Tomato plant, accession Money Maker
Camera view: vertical (180 deg); turntable rotation: 270 degrees
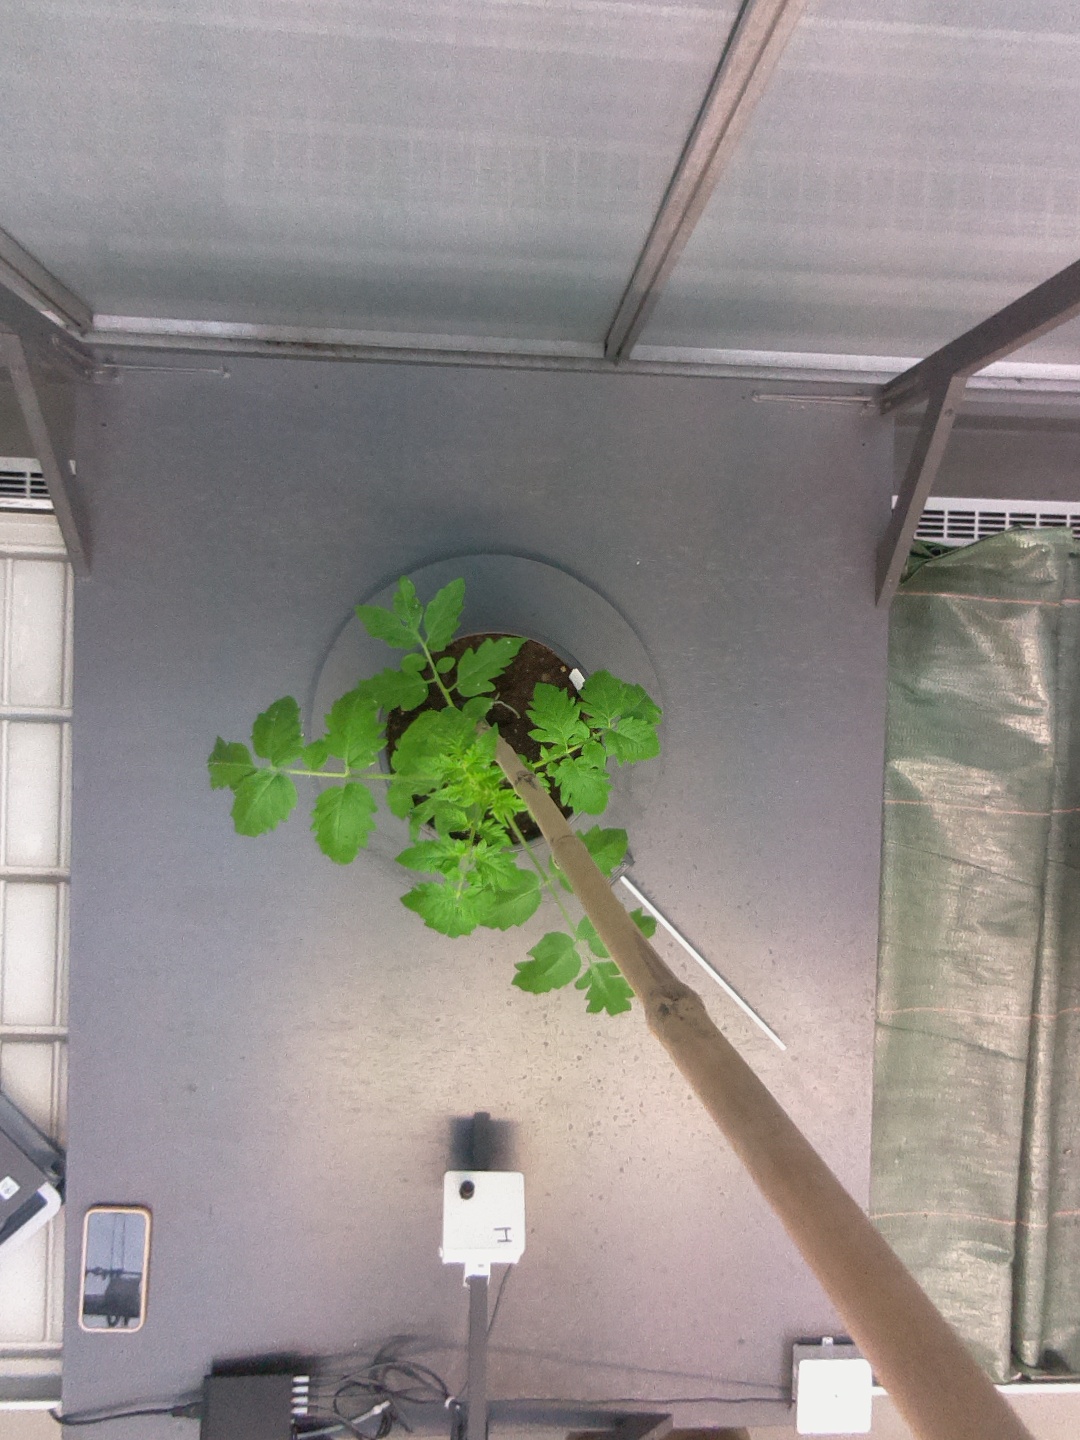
BBCH growth stage 14: 8 of true leaves visible